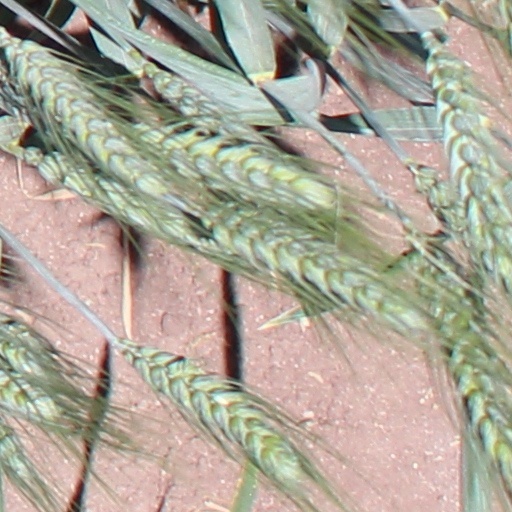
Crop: wheat